Anarchism in Switzerland

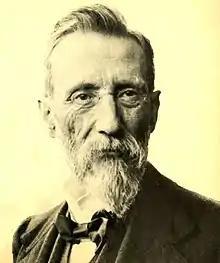
James Guillaume, one of the Swiss delegates to the IWA's Basel Congress

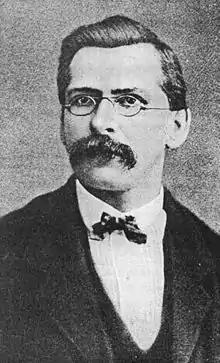
Adhémar Schwitzguébel, one of the Swiss delegates to the IWA's Basel Congress

The re-establishment of the Swiss confederation in 1848 provided a safe haven for many European revolutionaries, many of which had been forced into exile by the monarchist regimes that largely ruled the continent at the time. These expatriates included a significant number of revolutionary socialists and anarchists, who began to lay the groundwork for the labor movement in the country.